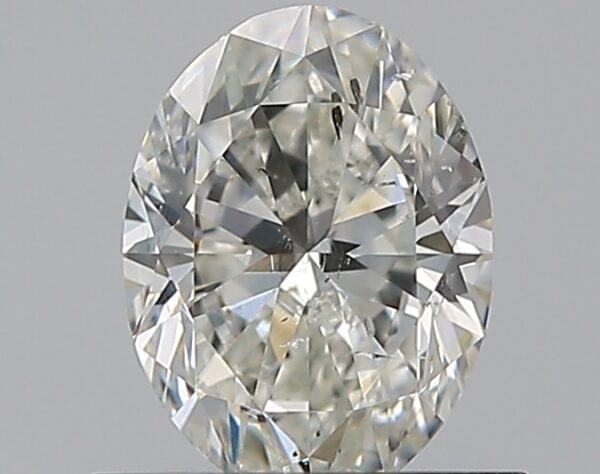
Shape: oval
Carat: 0.7
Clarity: SI2
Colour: H
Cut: EX
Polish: EX
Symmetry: VG
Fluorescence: M
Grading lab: GIA
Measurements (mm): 6.72 x 4.99 x 3.15